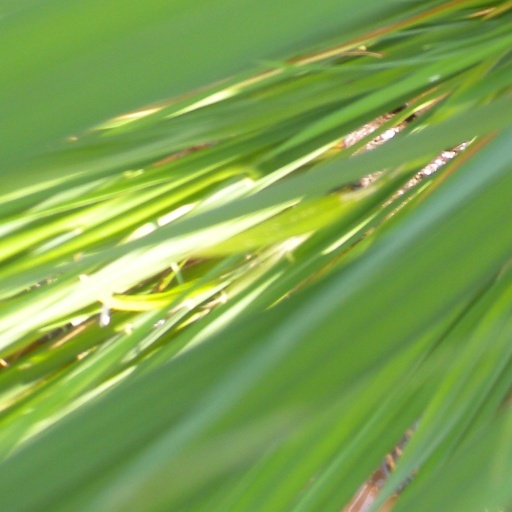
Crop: rice